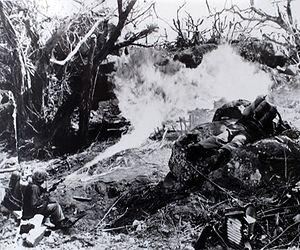
Le lance-flammes est une arme terrestre conçue pour projeter un liquide enflammé. Cette arme est soit manipulée par un fantassin, soit intégrée à l'armement d'un char. L'effet létal est obtenu soit en arrosant directement la victime de liquide enflammé, soit en l'exposant à une forte chaleur, soit par consommation de l'oxygène dans un espace clos. On compte aussi sur l'effet dissuasif de cette arme, par la terreur que provoque la perspective d'être brûlé vif. L'arme peut également permettre d'incendier des bâtiments ou des véhicules.
La bataille de Tarawa est le débarquement américain et la bataille qui s'ensuivit face aux troupes japonaises du 20 au 23 novembre 1943 sur Betio et les autres petites îles de l'atoll de Tarawa de l'archipel des îles Gilbert dans le Pacifique.